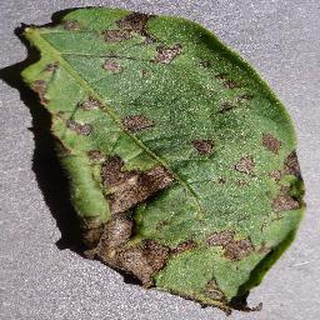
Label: potato_early_blight